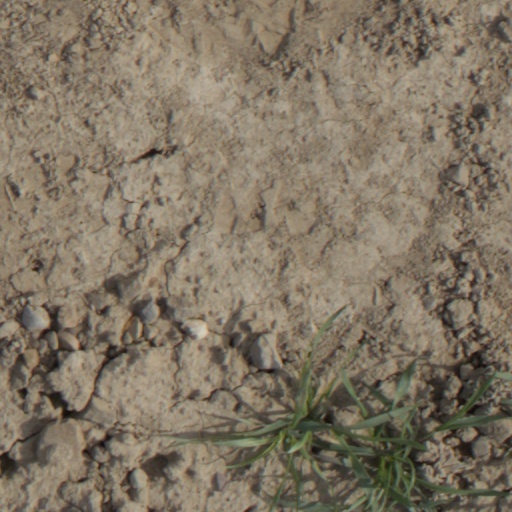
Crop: wheat